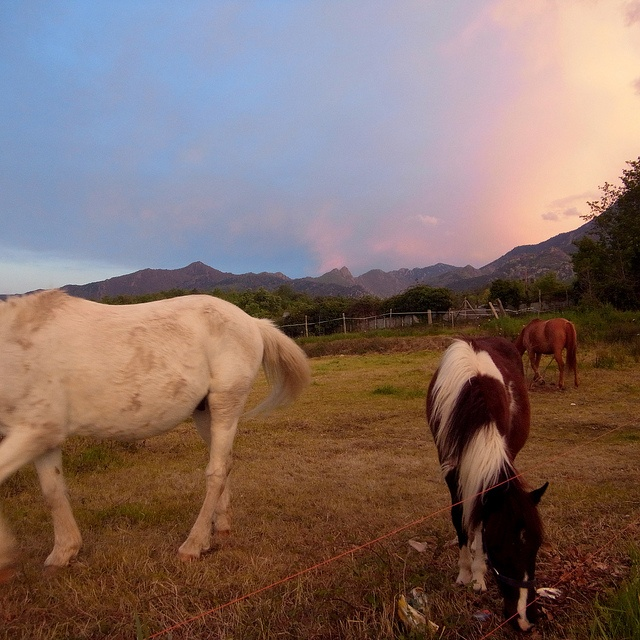
several ponies eating grass and walking in a field
A couple of horses grazing on a lush green field.
A horse next to a pony leaned under a boundary line eating grass.
Horses and a pony graze in a large pasture.
Horses in a pasture with a string fence surrounded by mountains